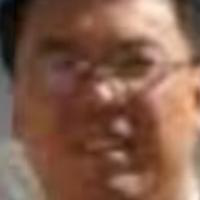
Age group: age 41-55